Scharfenstein (Hesse)

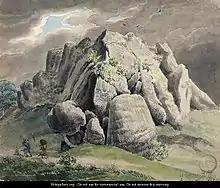
Watercolour of Scharfenstein

It is said that a beautiful virgin keeps a treasure chest within the hill. On every seventh year she comes out and sneezes seven times. Whoever, at this time, calls out "Gott helf!" will receive the treasure and girl. Once a coach driver heard the sneezing, and called out six times "Gott helf!". But instead, on the seventh time, he cursed loudly and the girl disappeared. She was never seen again.